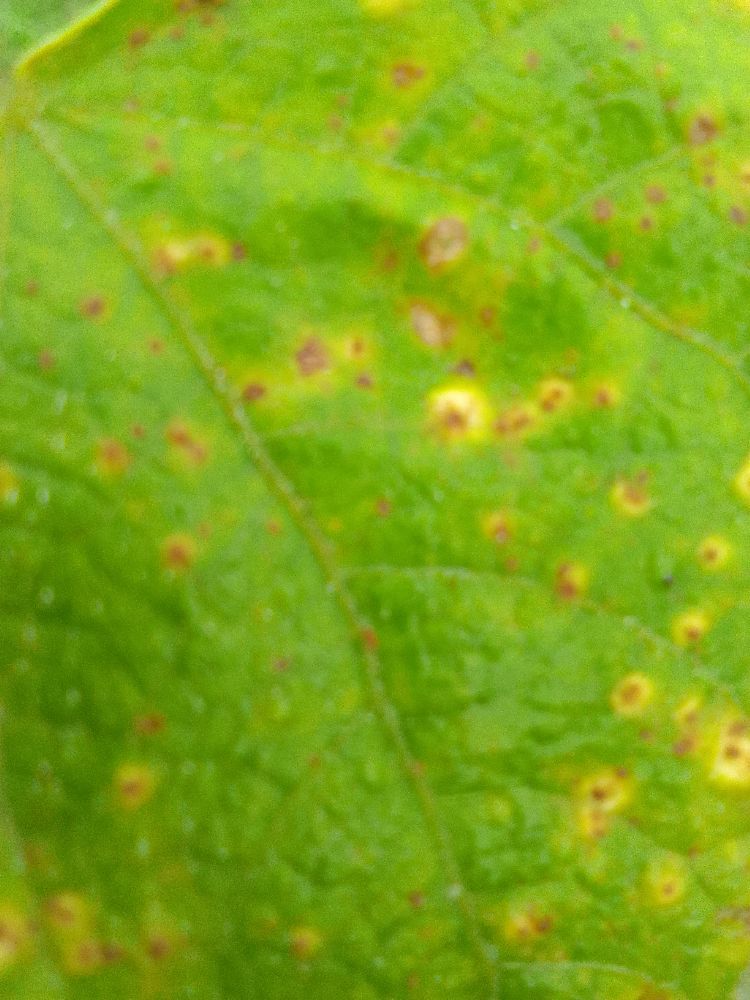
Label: rust